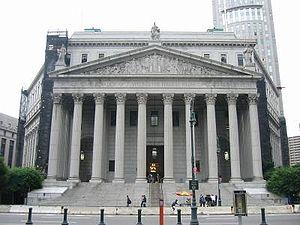
La Cour suprême de New York est le tribunal de première instance et d'appel de l'État de New York aux États-Unis. Son siège se trouve à New York, au 60 Centre Street à Foley Square, Manhattan.